Long Glade Farm

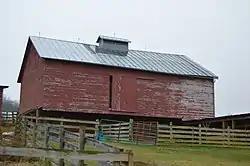
Barn near the farmhouse

Long Glade Farm, also known as Short Glade Farm and Springdale Farm, is a historic plantation house and farm located near Mount Solon, Augusta County, Virginia. The house was built in 1852, and a two-story, three-bay, "I-house" form brick dwelling in the Greek Revival style. It has an original rear ell. The front facade features a reconstructed front porch with Doric order columns and a balustrade. Also on the property are a contributing meat house, former slaves quarters, a corn crib, a bank barn, a pig house, and a family cemetery.